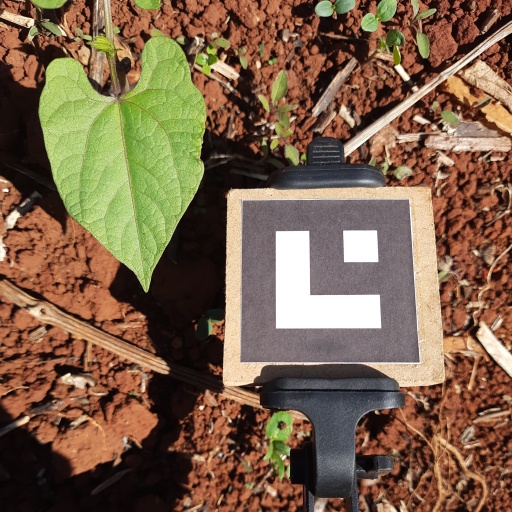
Observations: flat surface, no eating holes, under sunlight